History of York

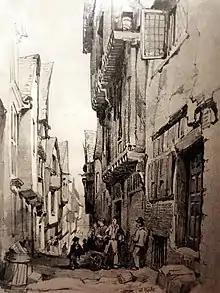
Drawing of a medieval era street; one of the "Water Lanes" in York. They were demolished in 1852.

Following the Norman Conquest of 1066, York was substantially damaged by the punitive harrying of the north (1069) launched by William the Conqueror in response to regional revolt. Two castles were erected in the city on either side of the River Ouse. In time York became an important urban centre as the administrative centre of the county of Yorkshire, as the seat of an archbishop, and at times in the later 13th and 14th centuries as an alternative seat of royal government. It was an important trading centre. Several religious houses were founded following the Conquest, including St Mary's Abbey and Holy Trinity Priory. The city as a possession of the crown also came to house a substantial Jewish community under the protection of the sheriff.